Bruce Elliott-Smith

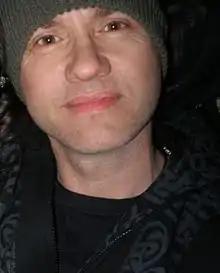
Bruce Elliott-Smith - Grammy winning Songwriter & Producer

Bruce Elliott-Smith is a British songwriter and producer. He was awarded a Grammy in 2004 for his work with Australian singer-songwriter Kylie. He also was the co-writer on the 2008 single "I Can't Help Myself," which was a number-one Billboard Dance Airplay single for the British project Bellatrax featuring Sophia May.